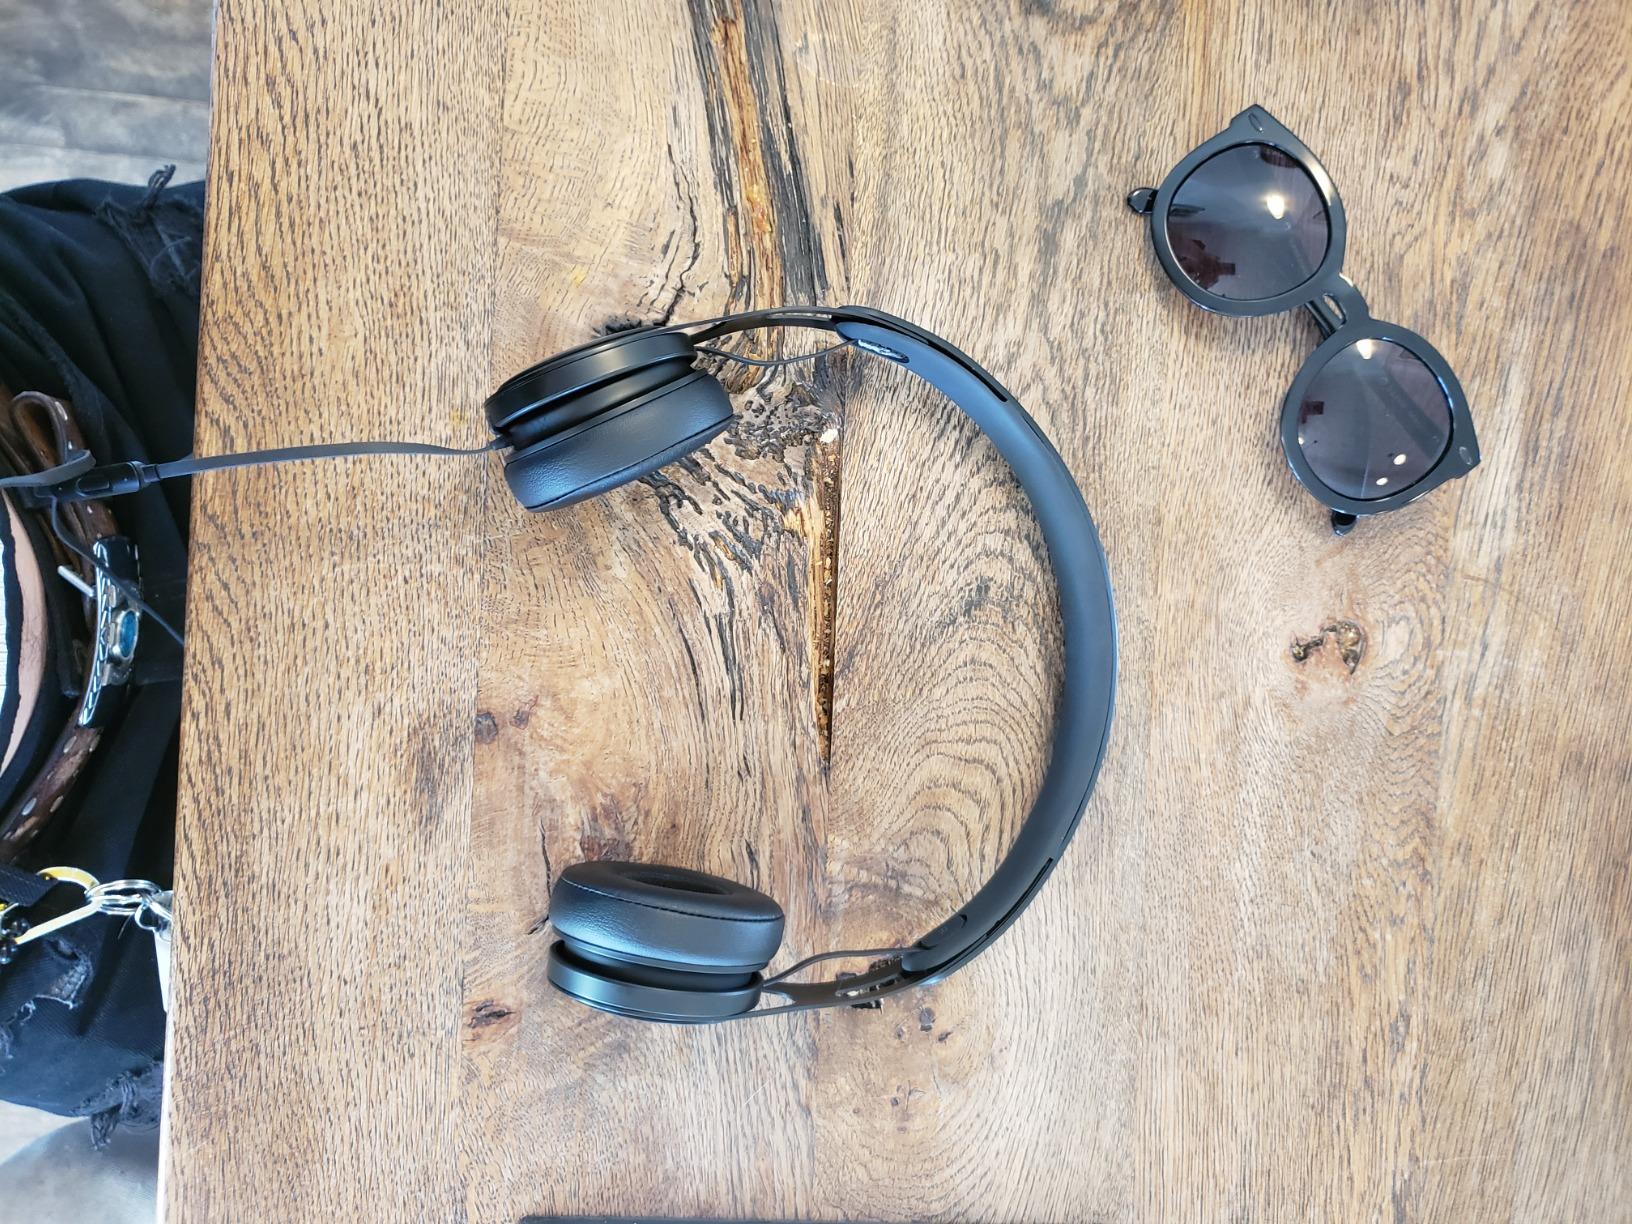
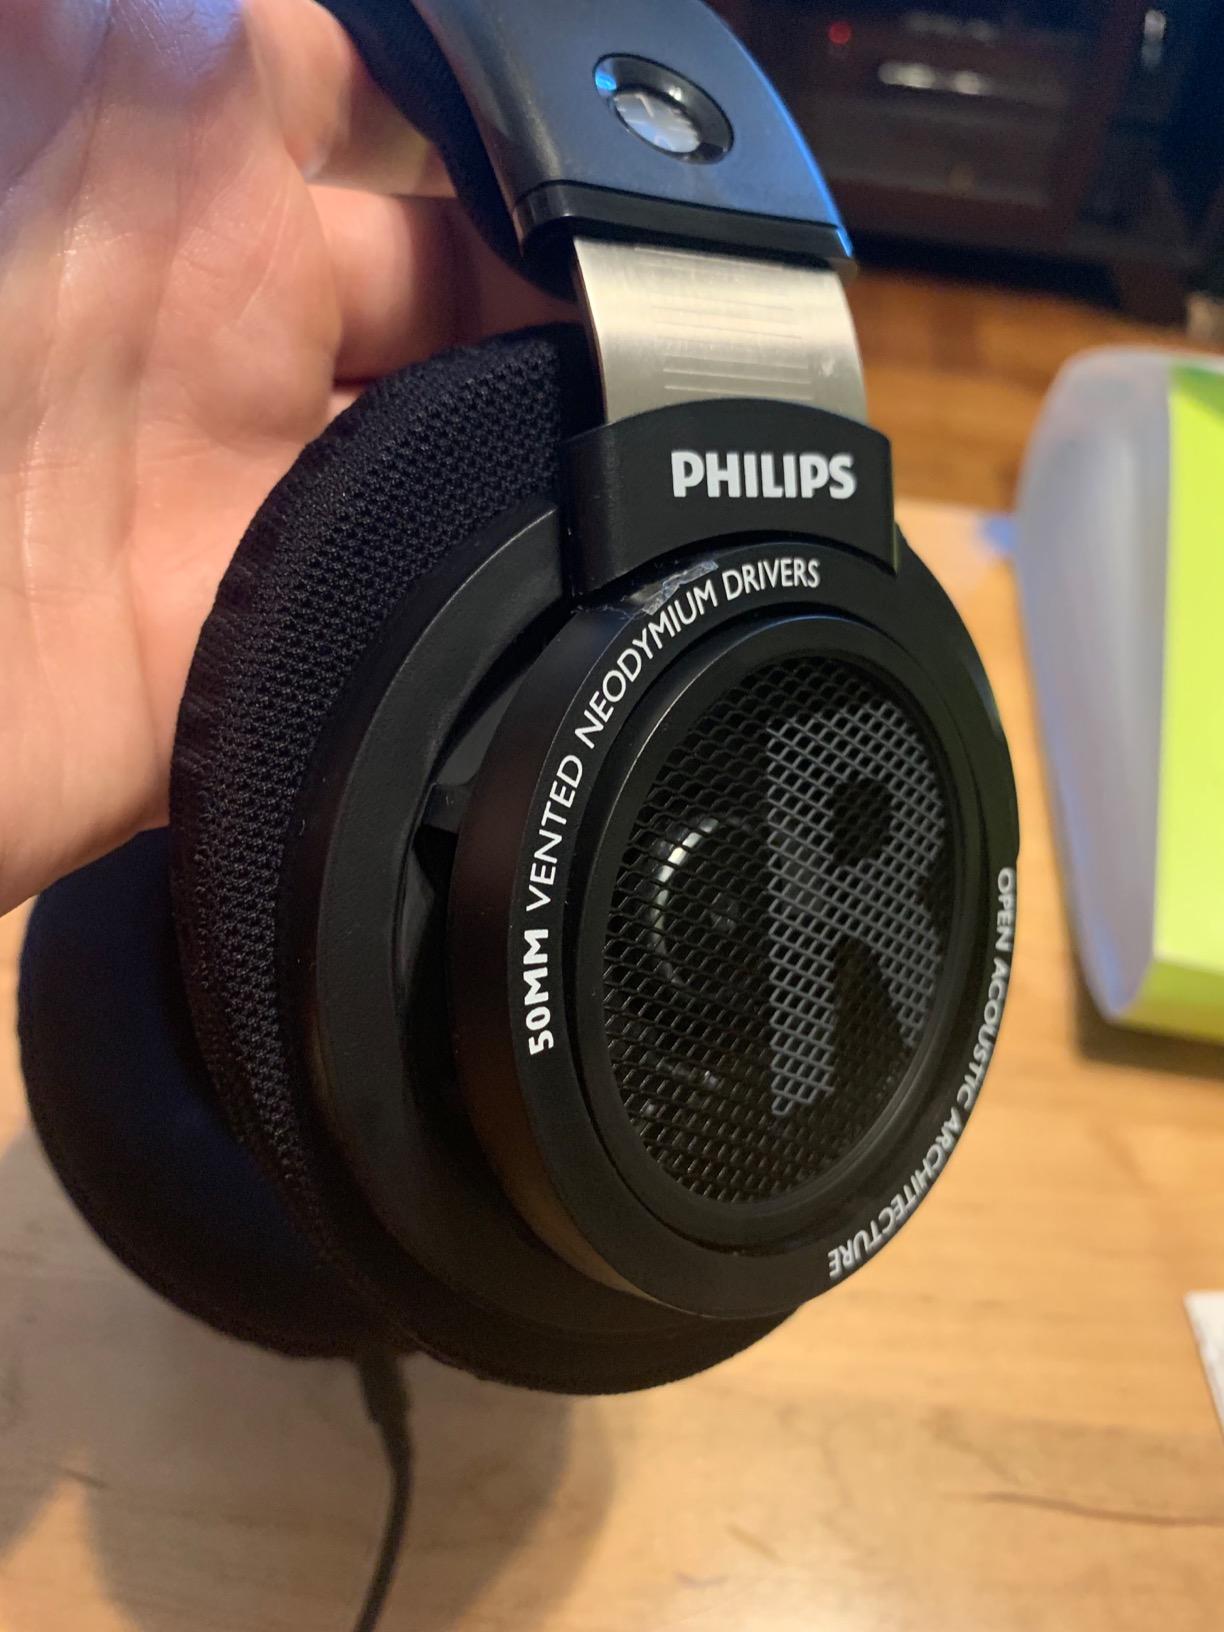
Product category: headphones
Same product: no